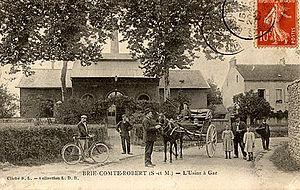
Brie-Comte-Robert, nommée localement Brie, est une commune francilienne située à l'ouest du département de Seine-et-Marne. Capitale historique de la Brie française, la commune est située sur la bordure du plateau de la Brie.